2nd Armored Division (United States)

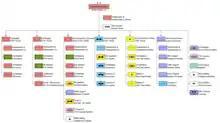
2nd Armored Division structure 1989 (click to enlarge)

The 2nd Armored Division landed at Omaha Beach in Normandy on 9 June 1944, three days after the initial Normandy landings, and operated in the Cotentin Peninsula, later forming the right flank of the Operation Cobra assault. The division encircled the 2nd SS Panzer Division Das Reich and the 17th SS Panzergrenadier Division Götz von Berlichingen around Roncey, and destroyed most of their armored equipment. At La Chapelle, a 2nd SS Panzer column was attacked at point blank range by 2nd Armored Division artillery. Over the course of two hours American artillery fired over 700 rounds into the column. The Germans suffered the loss of 50 dead, 60 wounded and 197 taken prisoner; material losses included over 260 German combat vehicles destroyed. Beyond the town, the 2nd Armored engaged another column, killing 1,150 German soldiers and destroying an additional 96 armored combat vehicles and trucks. The U.S. 2nd Armored Division destroyed 64 German tanks and 538 other German combat vehicles during Operation Cobra, while itself losing 49 tanks. The 2nd Armored Division inflicted over 7,370 casualties on the Germans, while suffering 914 casualties of their own. This is approximately an eightfold disparity. The 2nd Armored blunted Operation Lüttich, the German counterattack on Avranches, then raced across France with the rest of the First Army, reaching the Albert Canal in Belgium on 8 September. On 18 September it crossed the German border near Sittard and took up defensive positions near Geilenkirchen. On 3 October, the division, now commanded again by Major General Harmon, launched an attack on the Siegfried Line from Marienberg, broke through, crossed the Wurm River, seized the town of Puffendorf on 16 November, and Barmen on 28 November.